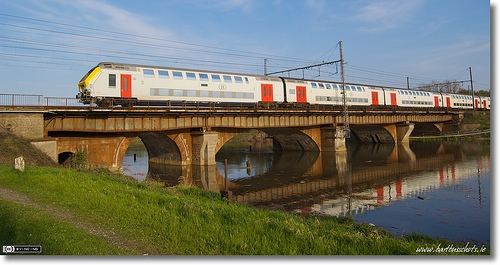
A train on a bridge over a body of water.

A train crossing a bridge in the middle of the day.

A long train comes down the rails as it crosses a bridge.

An electric train crosses a bridge over a river.

A train crosses a bridge spanning a river